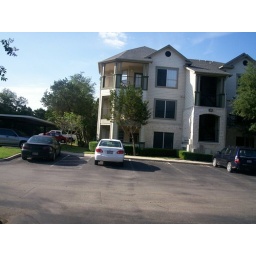
my building, my apt is bottom by white car